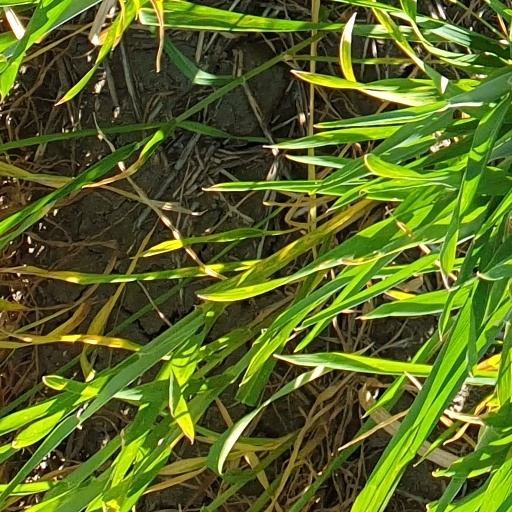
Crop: wheat